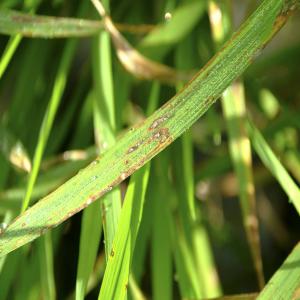
Disease: Blast